Yandex Taxi

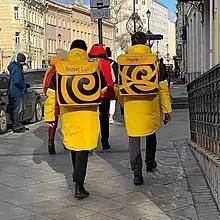
Food delivery men

In December 2017, Yandex.Taxi acquired Foodfox, a food delivery service in Moscow. After the merge of Uber and Yandex.Taxi in March 2018, Uber Eats and Foodfox combined their services to become Yandex Eda.